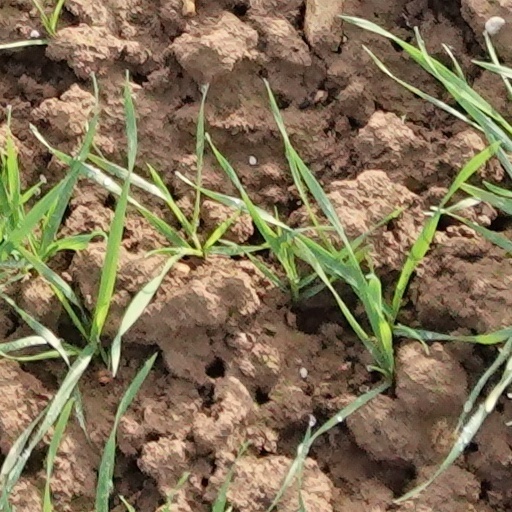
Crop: wheat